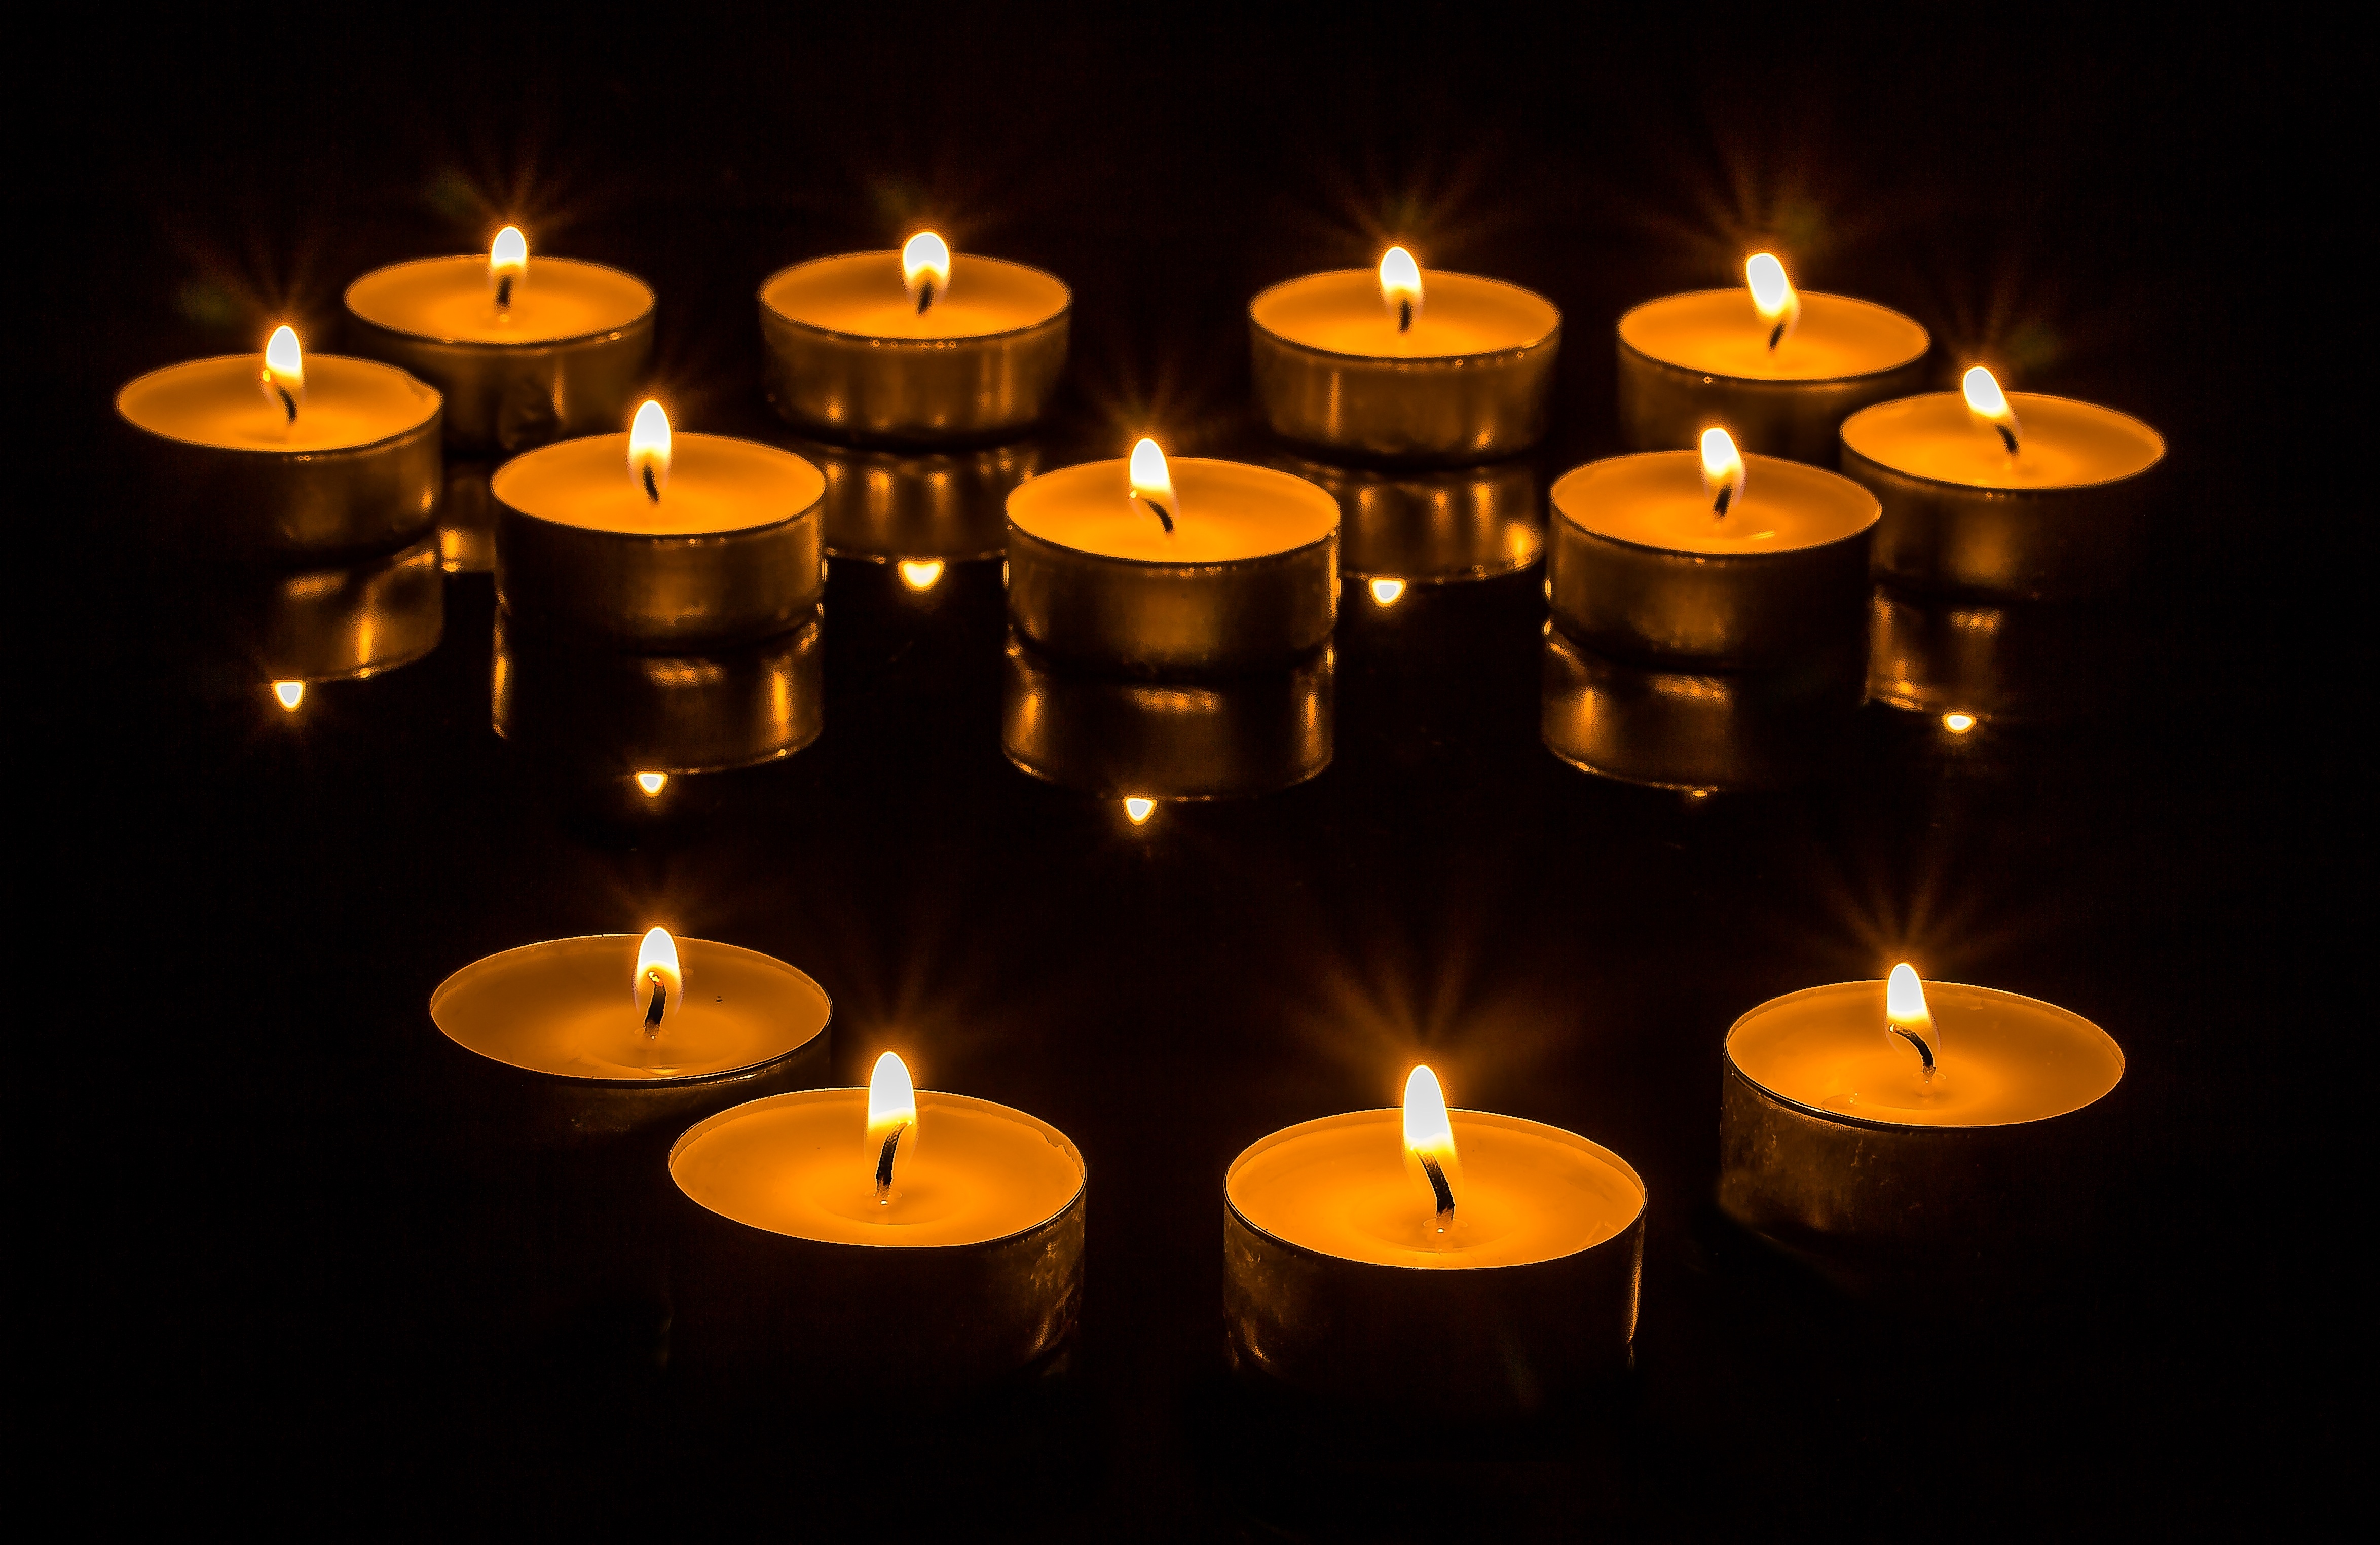
light, atmosphere, decoration, flame, romantic, darkness, candle, lighting, decor, burn, lights, candles, reflections, light fixture, candlelight, wax candle, tea lights, flameless candle